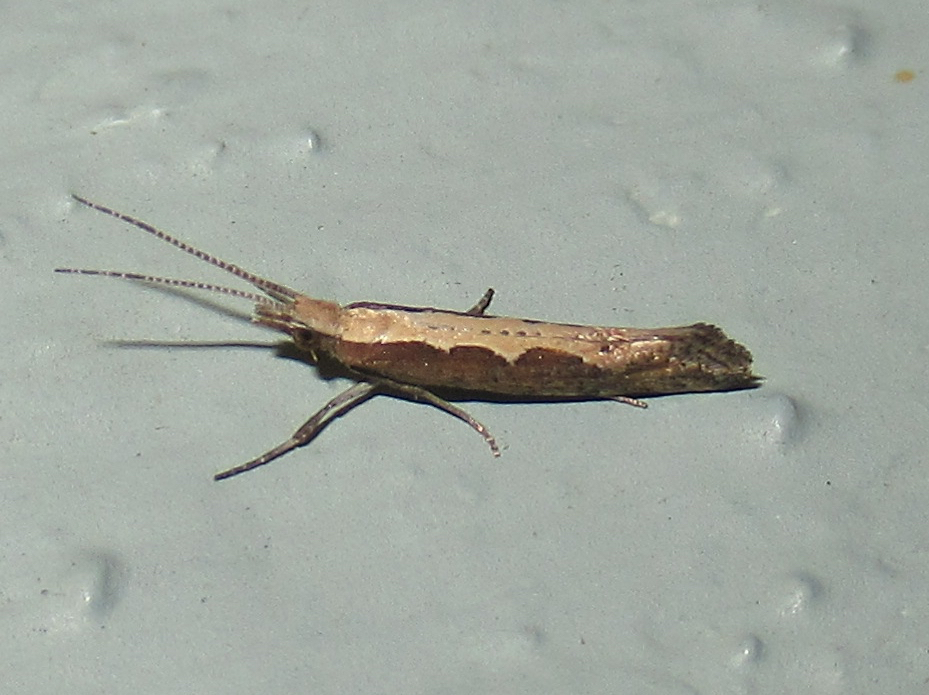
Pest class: diamondback_moth